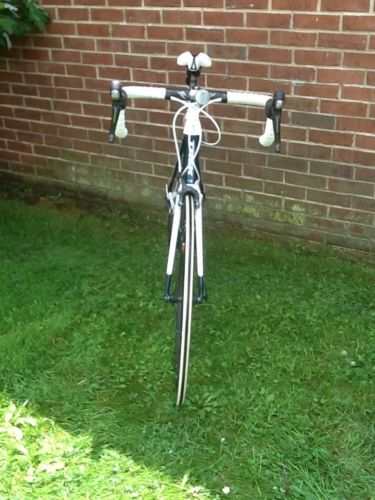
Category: bicycle